The Dead Zone (TV series)

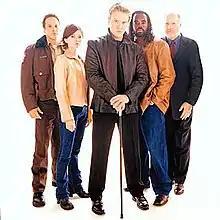
The cast of "The Dead Zone"

Lionsgate Home Entertainment has released all six seasons of "The Dead Zone" on DVD in Region 1, while CBS Home Entertainment (distributed by Paramount) has also released all six seasons in Region 2.